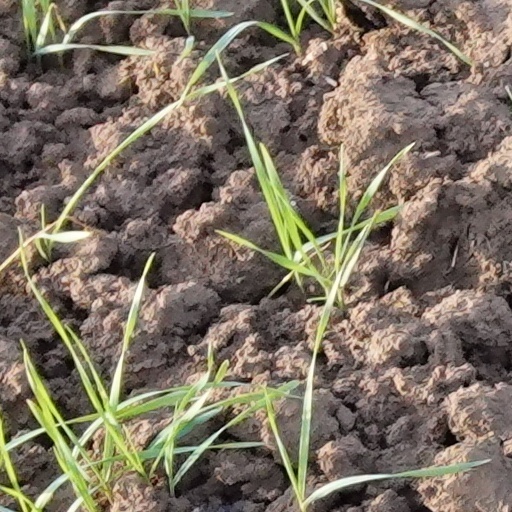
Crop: wheat